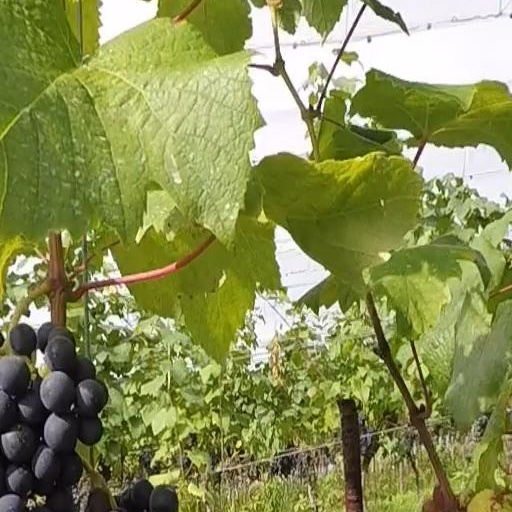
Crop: grape